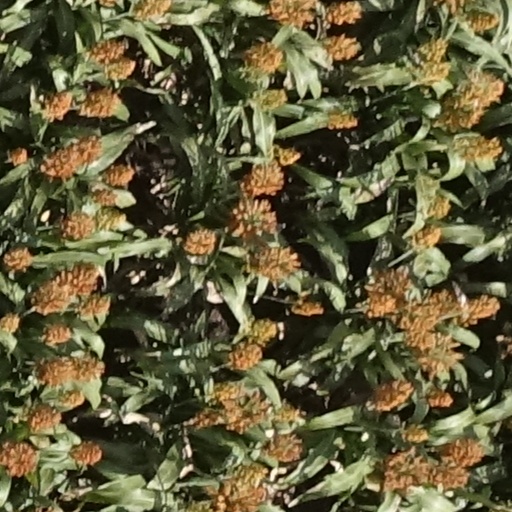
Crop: sorghum